Symphonic metal

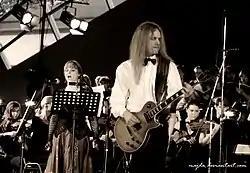
Therion's Lori Lewis and Christofer Johnsson with symphonic orchestra and choir during the live classical show at the Miskolc Opera Festival, Hungary, 2007.

The band Therion were influential in forming the genre through their use of a live orchestra and classical compositional techniques; gradually these elements became a more important part of Therion's music than their death metal roots, culminating on the 1996 album "Theli". Another key early influence was Finnish progressive metal band Waltari's album "Yeah! Yeah! Die! Die! Death Metal Symphony in Deep C". In mid-1996 Rage released "Lingua Mortis", the band's first collaboration with the Prague Symphony Orchestra.